Roya Rozati

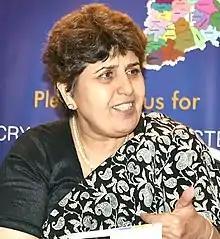
Rozati addressing the meeting as the State Secretary of Indian Fertility Society Telangana Chapter

Roya Rozati is an India-based gynecologist and infertility specialist. She is also the Professor and Head of the Department of Obstetrics and Gynaecology at the Shadan Institute of Medical Sciences and formerly served as the Professor and Head of the Department of Obstetrics and Gynaecology at Owaisi Hospital & Research Centre of the Deccan College of Medical Sciences. In addition, Rozati is also the founder of the Maternal Health & Research Trust, a specialized research and infertility treatment center in Hyderabad focusing on infertility issues. She is currently the National Advisor to Indian Fertility Society from Telangana State and A.R.T. Chief Specialist at MHRT Hospital and Research Center.